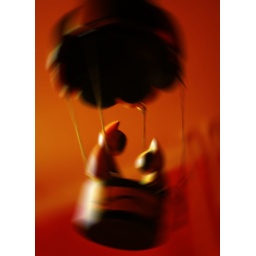
Flying cats in my kitchen